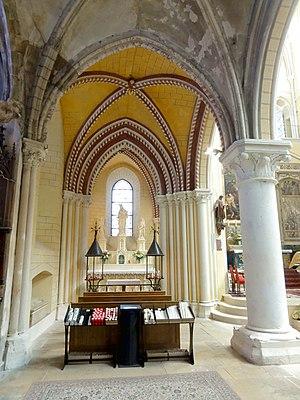
Voir titre.
L'église Saint-Étienne de Brie-Comte-Robert est une église catholique paroissiale située dans la commune de Brie-Comte-Robert, en Île-de-France. Une communauté chrétienne et une église sont attestées à Brie-Comte-Robert dès le VIᵉ siècle. Les insignes reliques que le seigneur Robert II de Dreux rapporte de Terre sainte en 1192 motivent sans doute la construction de l'église actuelle. De style gothique, elle est influencée par la cathédrale Notre-Dame de Paris, mais aussi par l'église Saint-Merri. C'est un vaste édifice, élégant, élevé et lumineux, d'un plan homogène et d'une exécution particulièrement soignée, comme en témoignent la claire-voie et la rosace du chevet, le triforium et le recours systématique aux fûts de colonnette en délit. Les vitraux de la rosace orientale sont contemporains de la Sainte-Chapelle, et de la même facture. L'église est terminée vers 1230, sauf les deux premières travées, et les voûtes des trois premières travées. L'achèvement se fait en deux étapes, au XIVᵉ siècle, ce qui justifie une dédicace solennelle en 1363, et à la Renaissance, entre 1540 et 1545 environ.